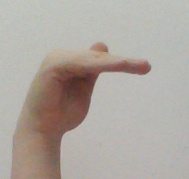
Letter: khaa